Chicken Wings (comic)

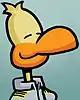

Nobu is the pilot from the FBO next door. He is Japanese but has been living in the United States long enough to really master the language and to get used to a Roost-Air style of corporate culture. His full name is Nobutada Yakitori, but since nobody can pronounce it right, they call him Nobu.